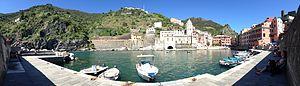
Vernazza est une commune de la province de La Spezia dans la région Ligurie en Italie. Il s'agit de l'une des localités qui constituent les Cinque Terre.